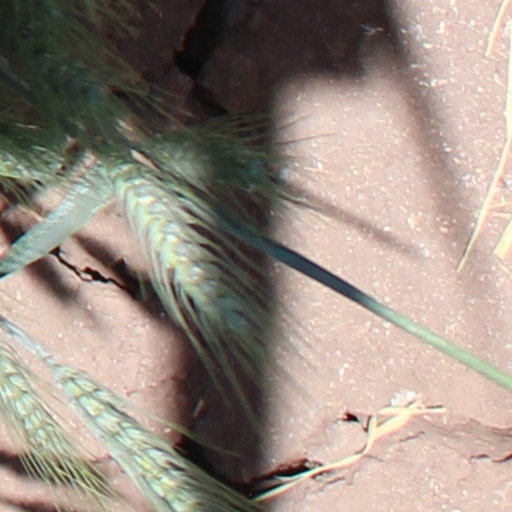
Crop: wheat